Québec City Jean Lesage International Airport

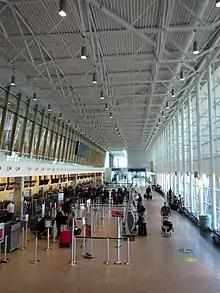
Terminal interior

The airport was established in 1939, a year after the closure of the Aérodrome Saint-Louis. First established as a training facility for air observers, the first flight occurred on September 11, 1941. First known as the Aéroport de l'Ancienne Lorette, then the Aéroport de Sainte-Foy, and later the Aéroport de Québec, it was renamed to Aéroport international Jean-Lesage in 1993, in honour of Jean Lesage, the former Premier of Quebec. The airport is managed and operated by Aéroport de Québec inc., a non-profit and non-share corporation. The current terminal building has a capacity of 1.4 million passengers annually.